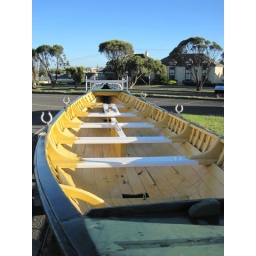
Funny, Don saw the same boat before it left Flagstaff Hill to come to us to get dropped in the water